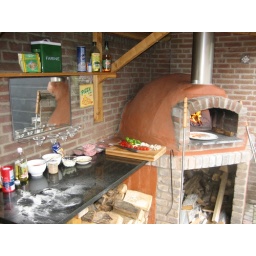
My working space. Pizza's are made on the granite table and baked in the oven